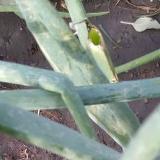
Crop: Onion
Condition: alternaria-d